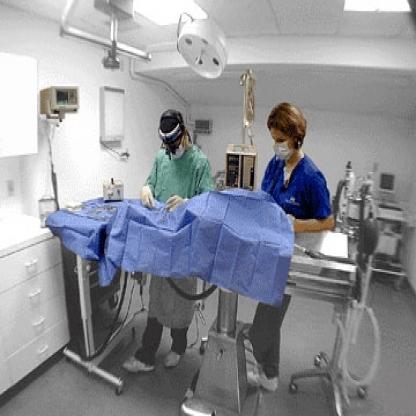
Scene: Indoor